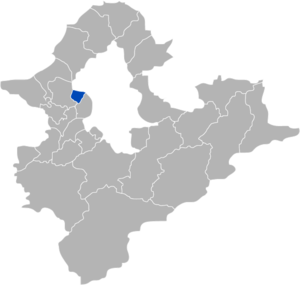
Luzhou, est un district de la ville de Nouveau Taipei, à Taïwan.